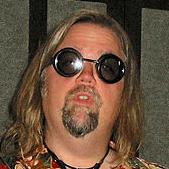
Age: 39